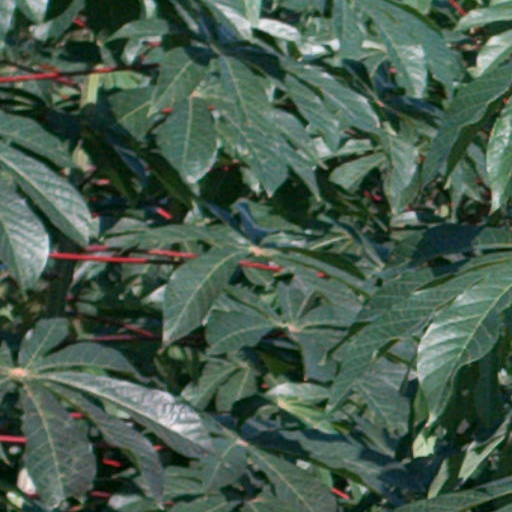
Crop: cassava